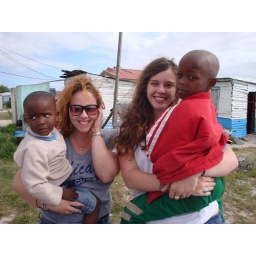
us with our children after a grueling day in the townships building a house with habitat for humanity